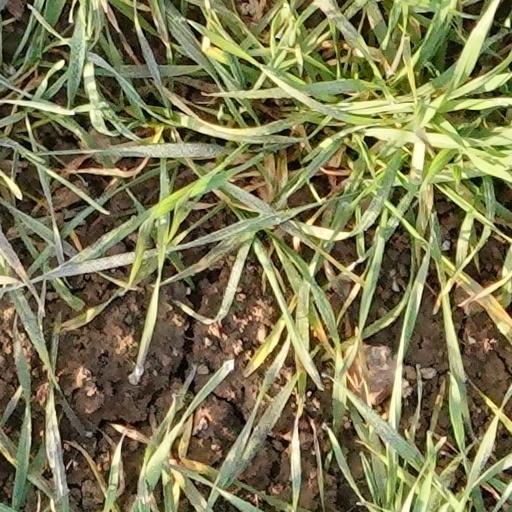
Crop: wheat